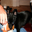
Label: dog